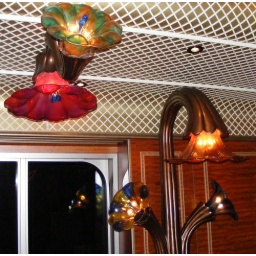
glass flower lamps and lattice work were all around the ship